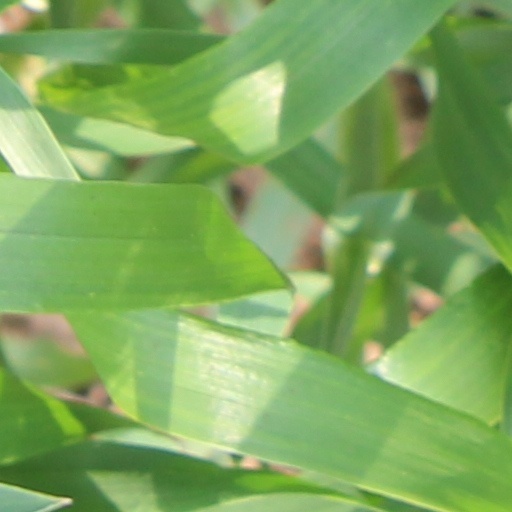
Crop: wheat